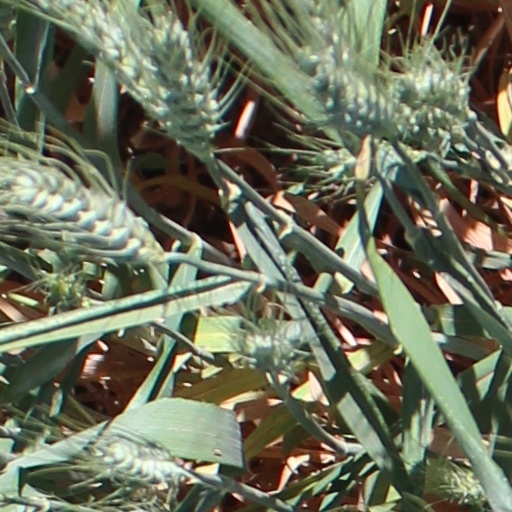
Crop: wheat